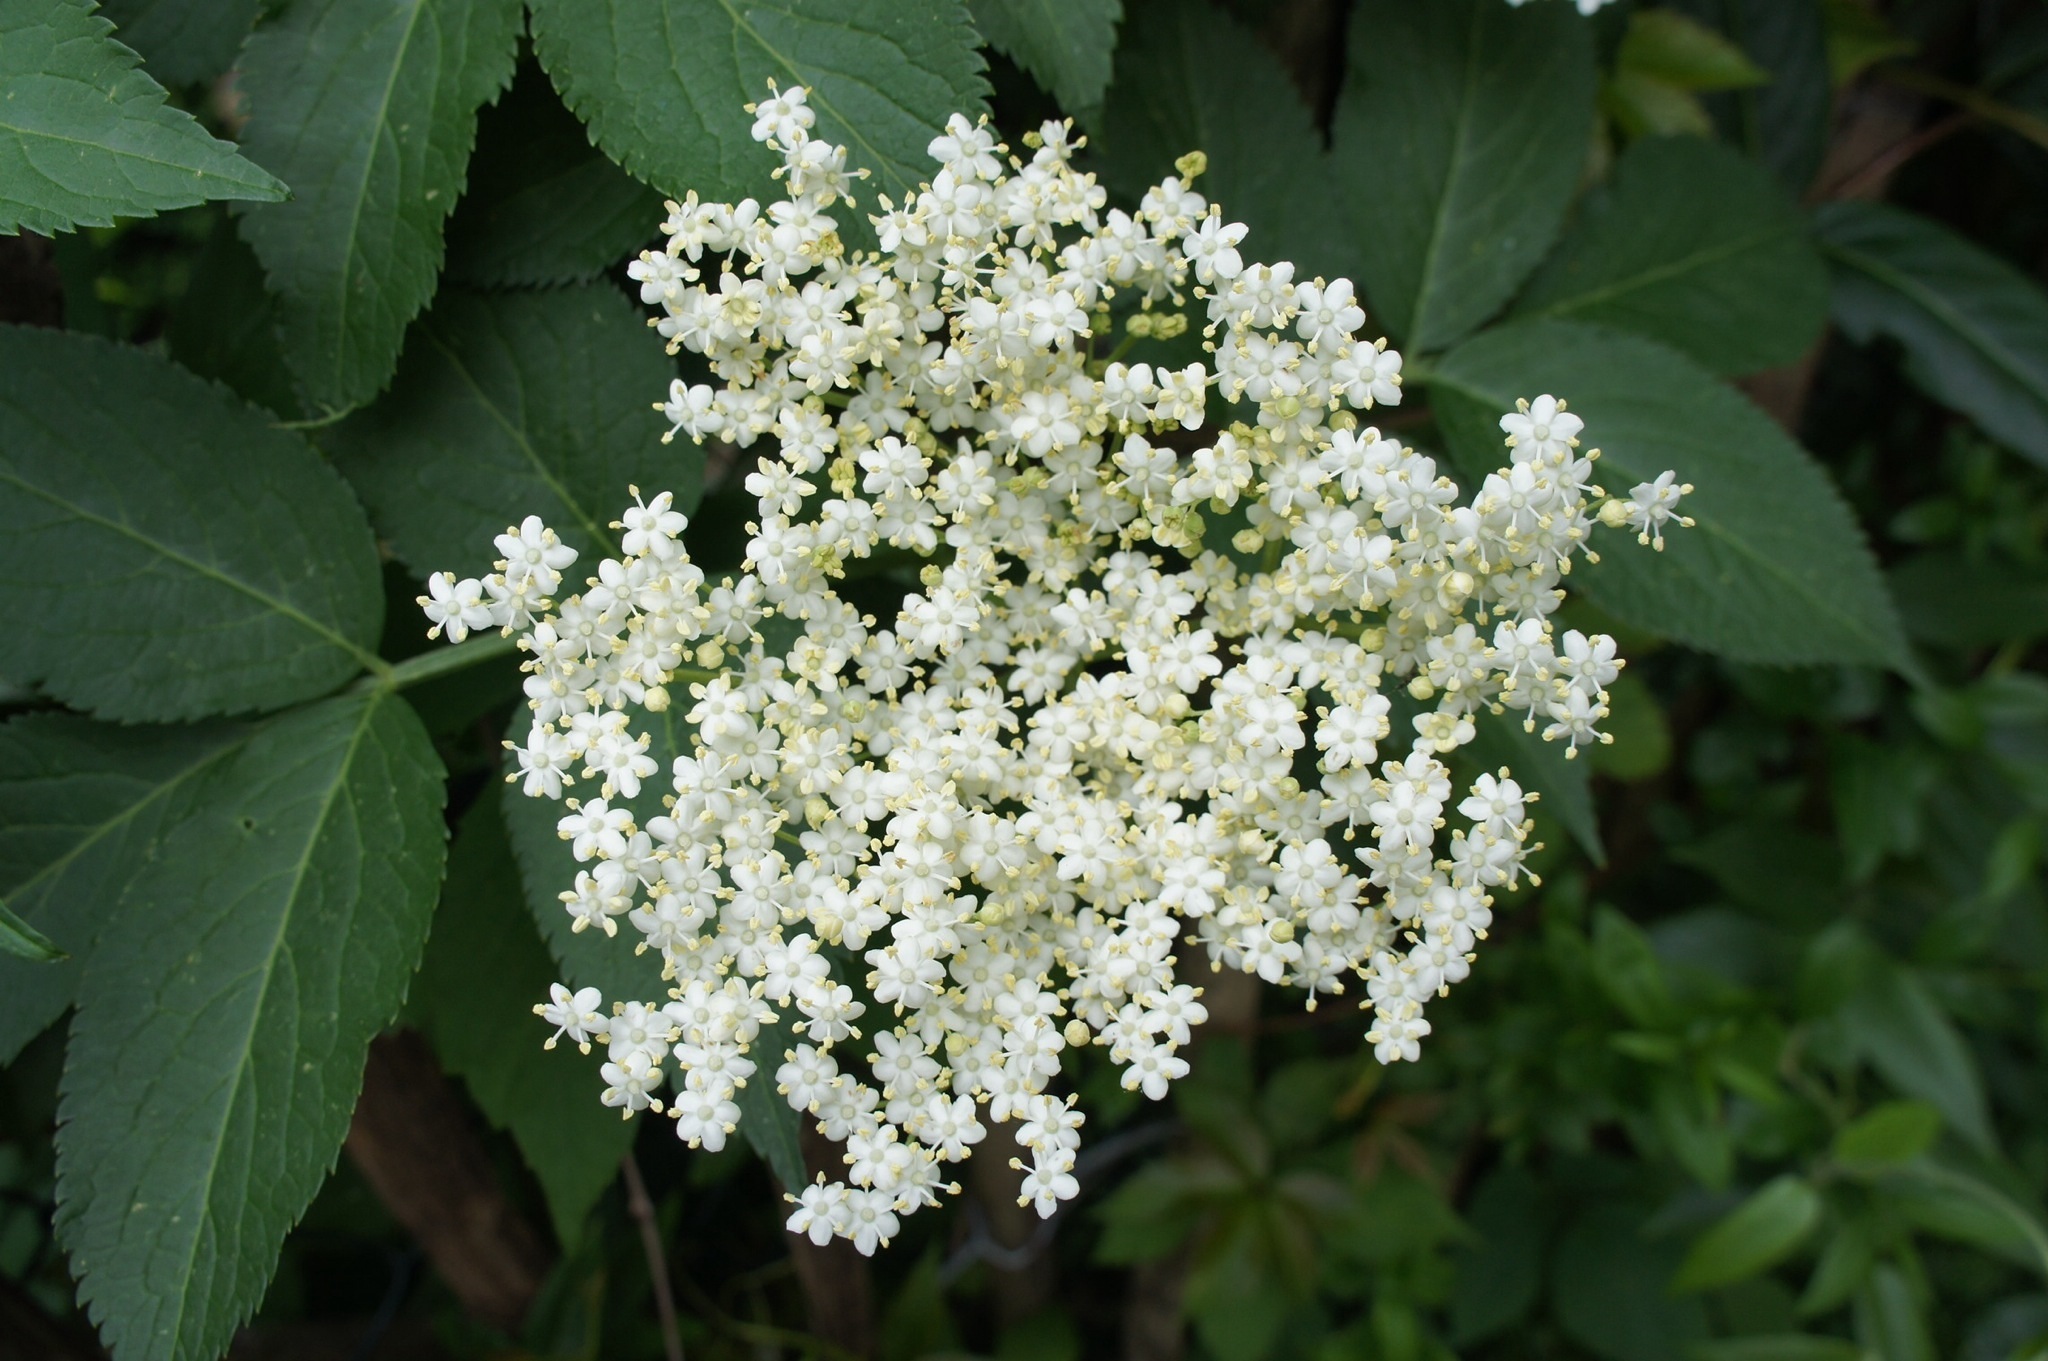
blossom, plant, white, flower, bloom, bush, produce, botany, flora, elder, shrub, viburnum, lilac, meadowsweet, ornamental shrub, inflorescence, flowering plant, elderberry flower, guelder rose, woody plant, land plant, hydrangea serrata, moschatel family